Silla

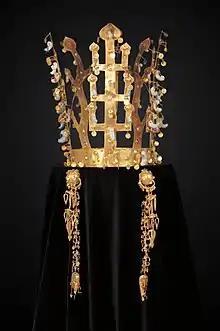
Royal crown of Silla (second half of the fifth century)

In 377, Silla sent emissaries to China and established relations with Goguryeo. Facing pressure from Baekje in the west and Japan in the south, in the later part of the 4th century, Silla allied with Goguryeo. However, after King Gwanggaeto's unification campaign, Silla lost its status as a sovereign country becoming a vassal of Goguryeo. When Goguryeo began to expand its territory southward, moving its capital to Pyongyang in 427, Nulji of Silla was forced to ally with Baekje.